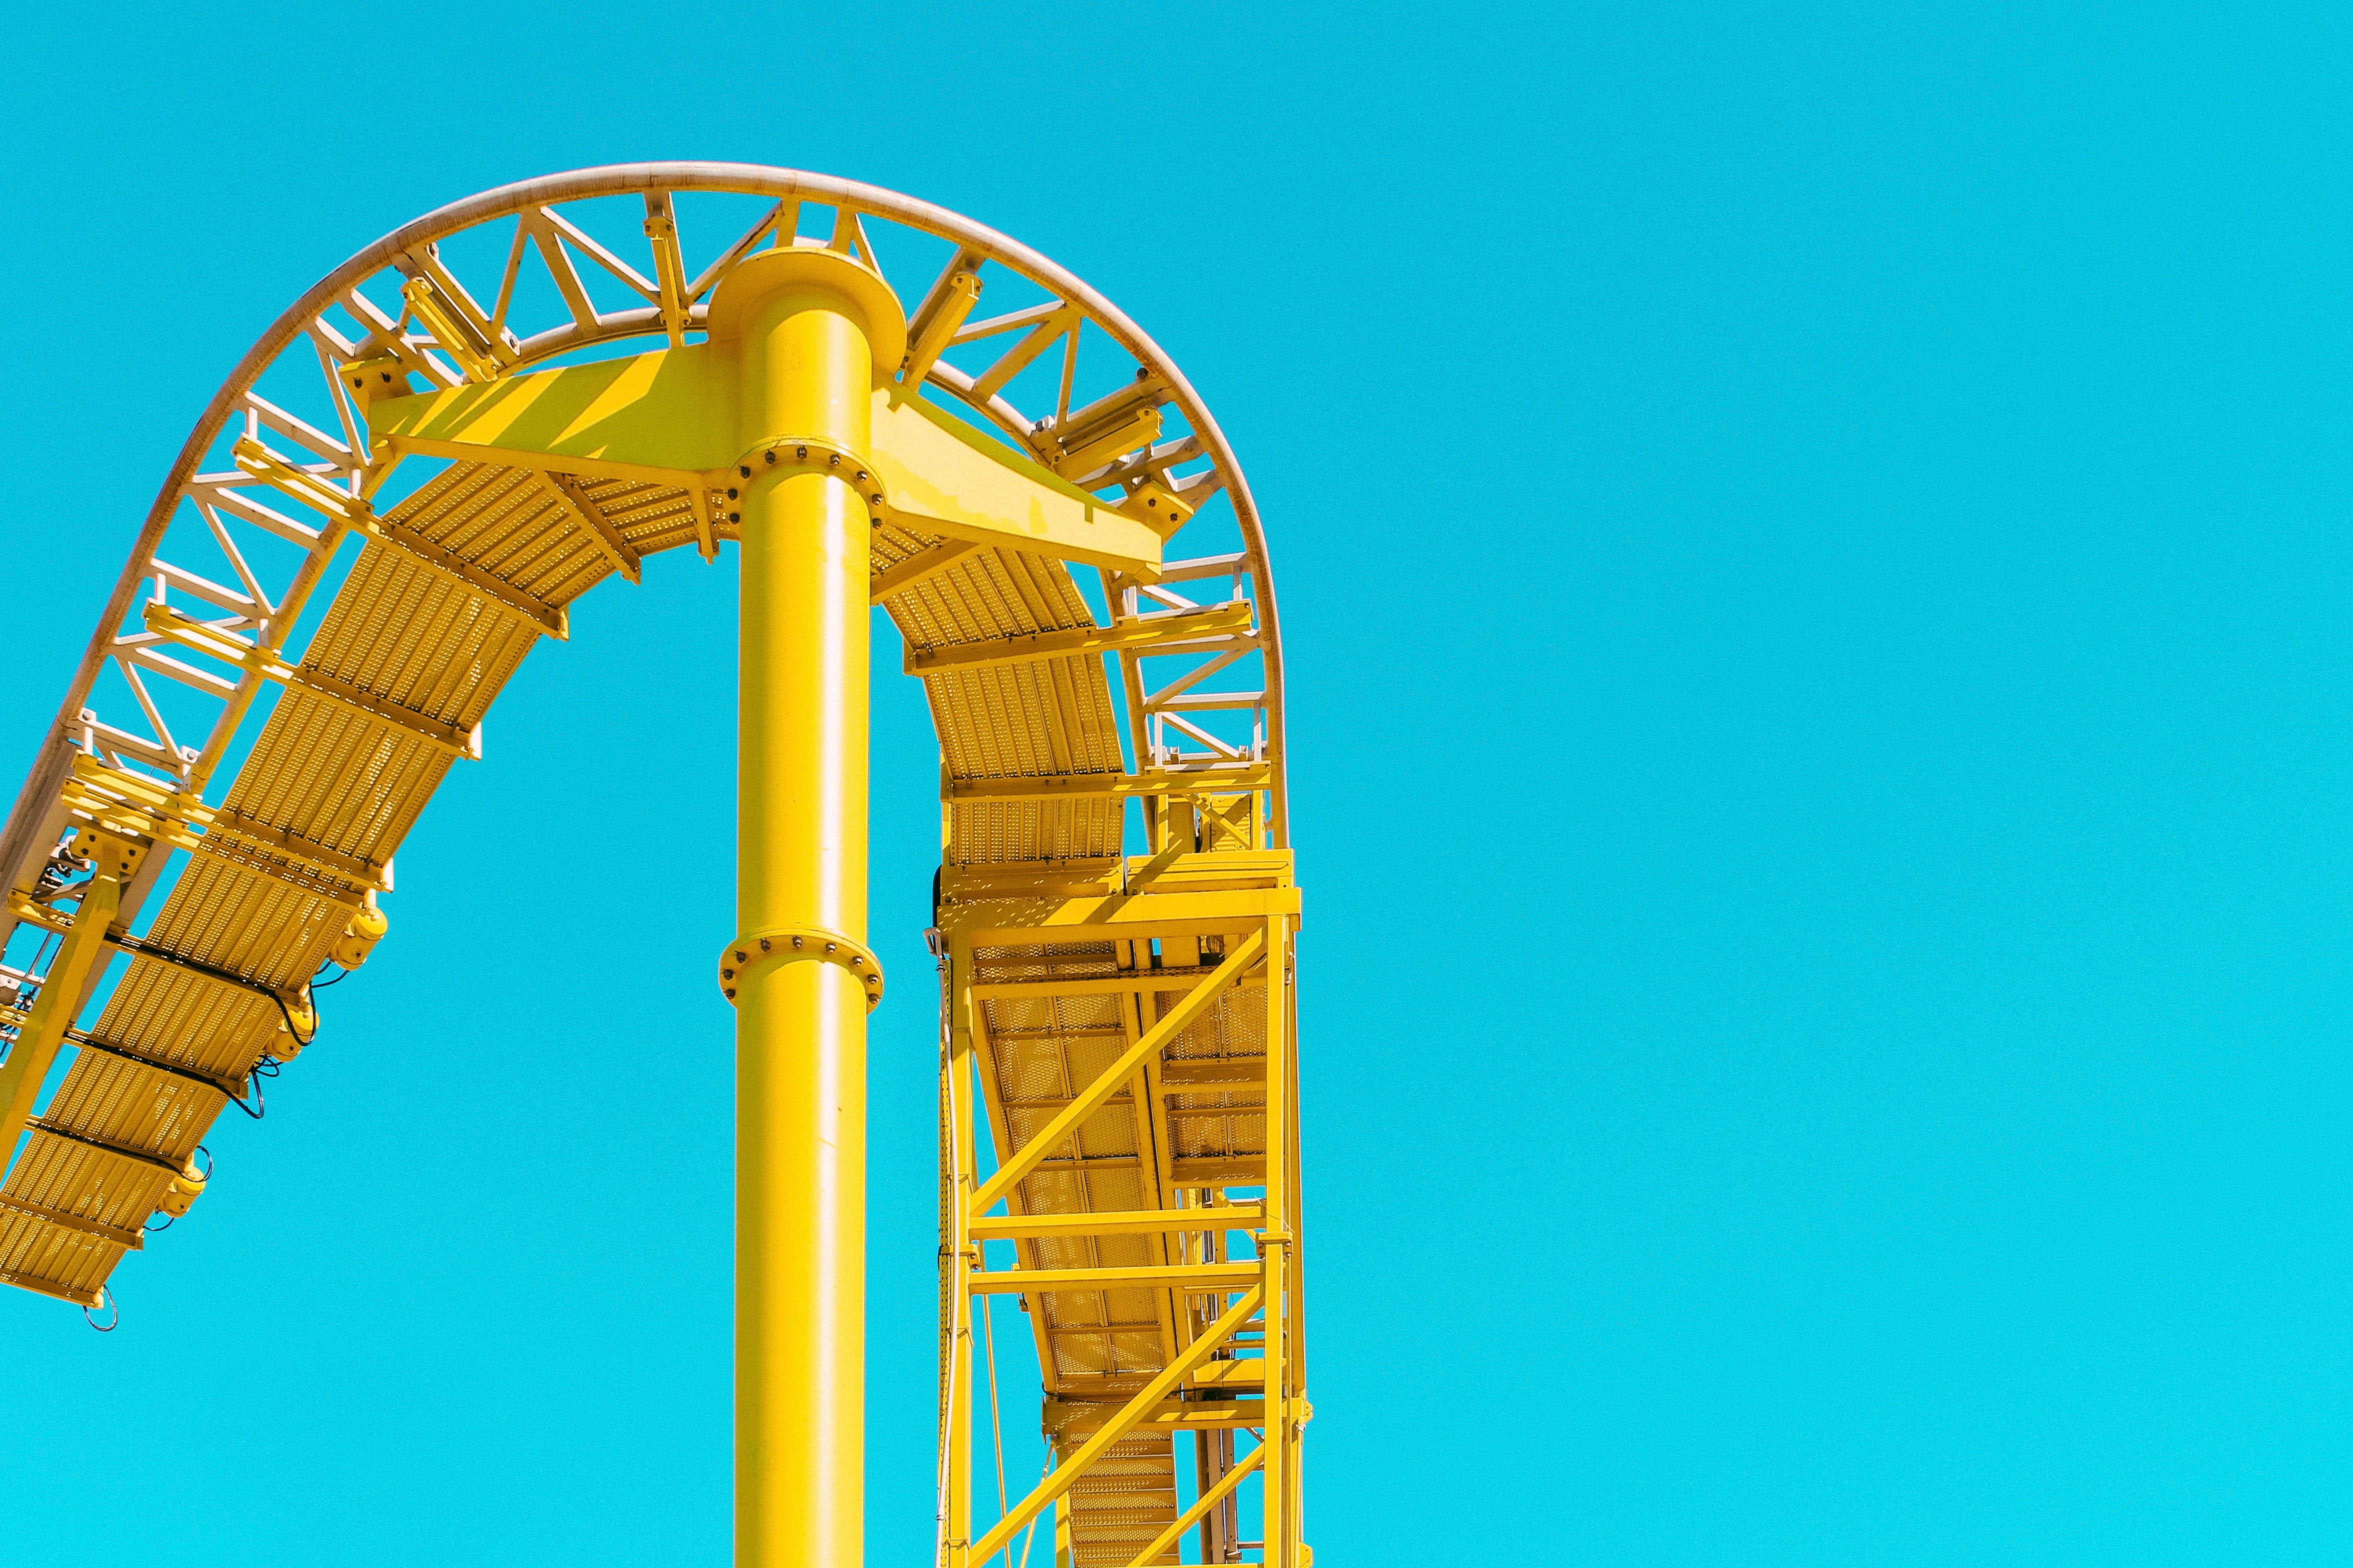
architecture, sky, steel, recreation, construction, amusement park, park, industry, roller coaster, blue sky, outdoors, illustration, clear sky, iron, steel structure, amusement ride, outdoor recreation, nonbuilding structure